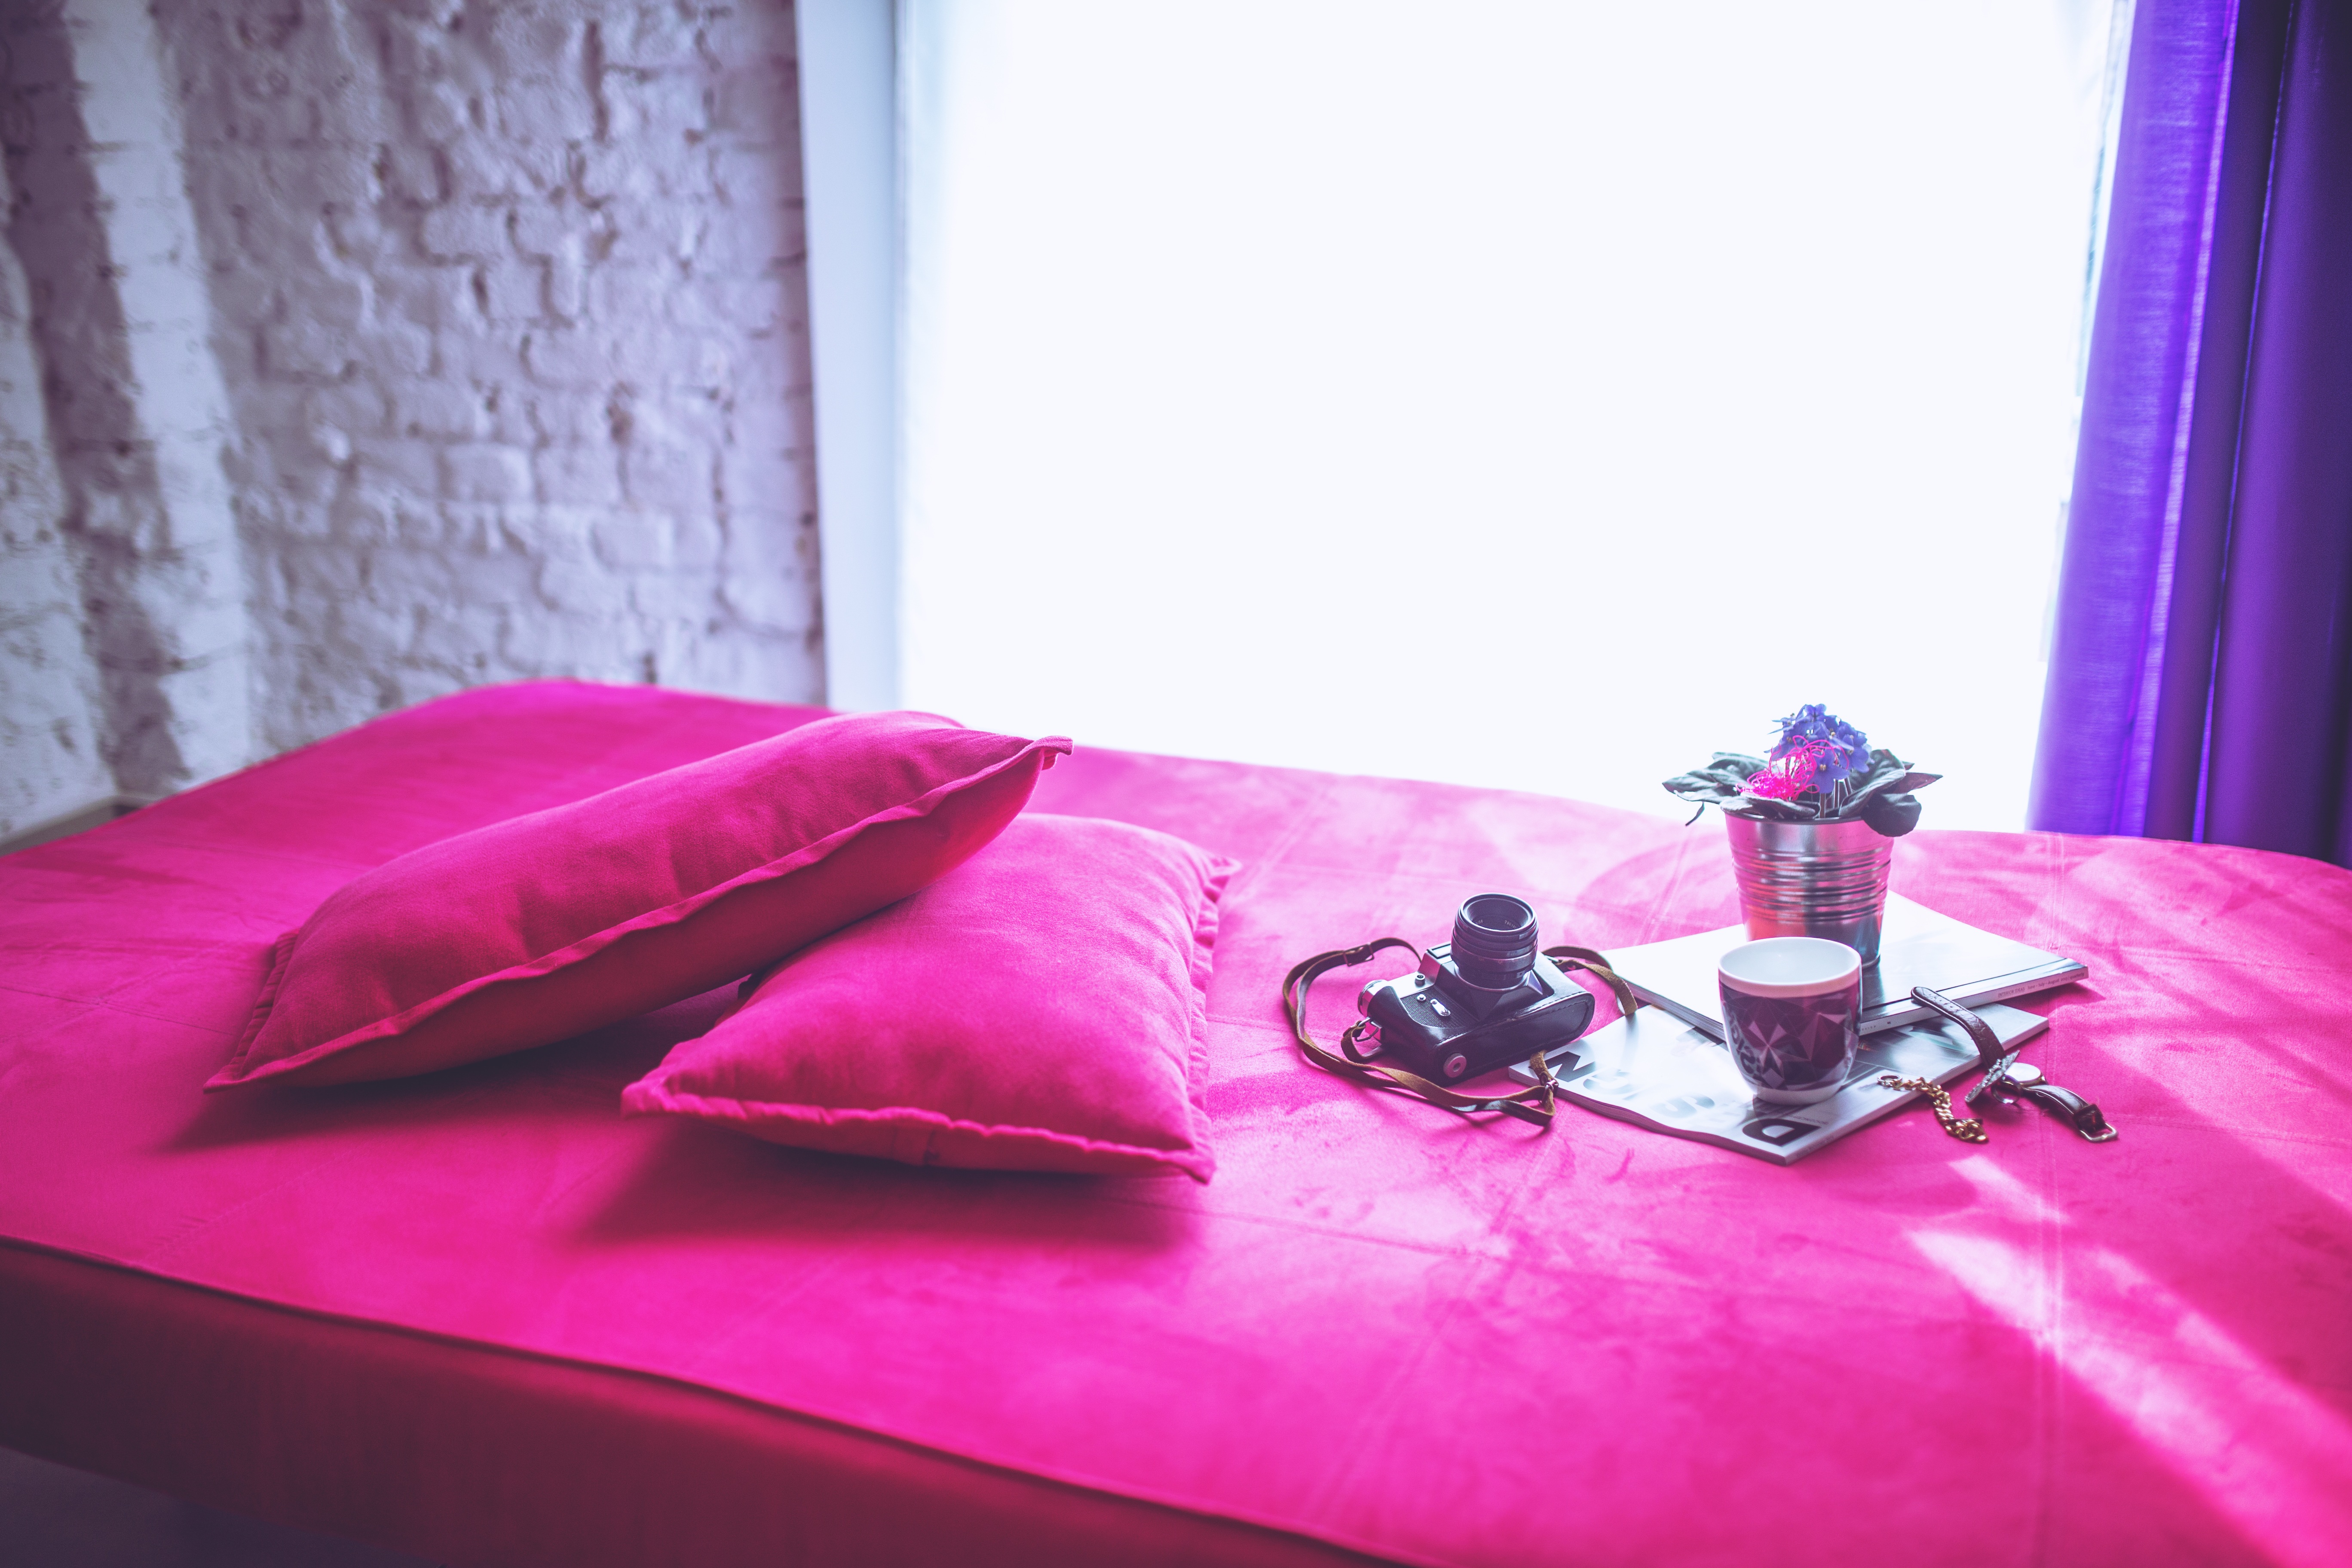
camera, morning, purple, interior, red, color, loft, furniture, room, pink, sofa, apartment, couch, textile, design, bed, pillows, free time, bed sheet, coffe time